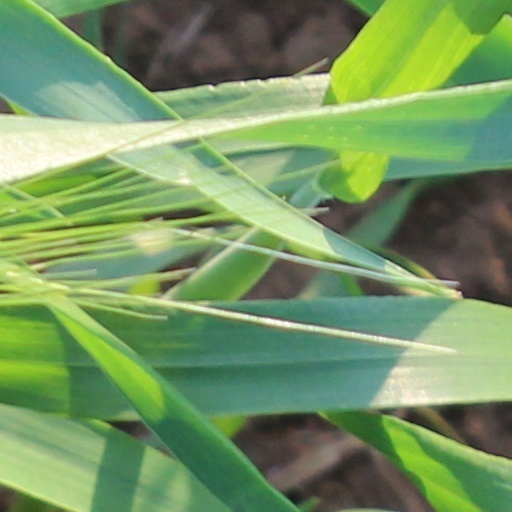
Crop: wheat